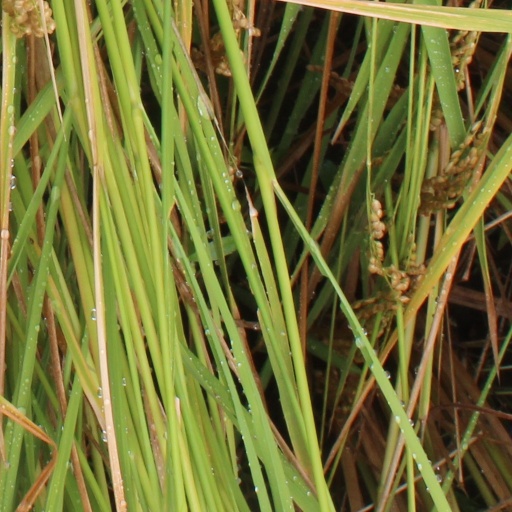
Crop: rice